Philochortus

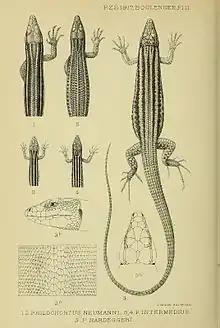
"Philochortus neumanni, P. intermedius" and "P. hardeggeri"

"Nota bene": A binomial authority in parentheses indicates that the species was originally described in a genus other than "Philochortus".